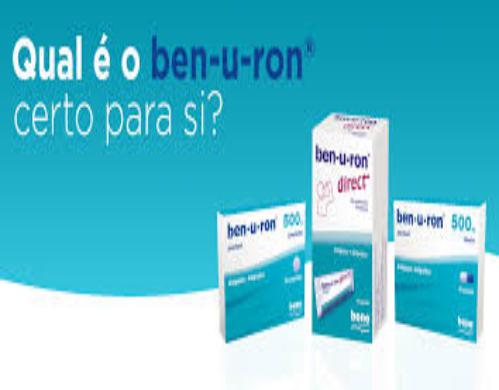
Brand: benuron
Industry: Medical